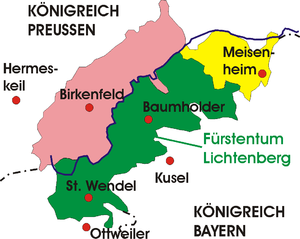
La principauté de Lichtenberg (en vert) avec la principauté de Birkenfeld (en rose) et la seigneurie de Meiseheim (en jaune).
Le duché de Saxe-Cobourg et Gotha est un ancien État allemand membre de la Confédération germanique puis de la confédération de l'Allemagne du Nord et de l'Empire allemand. Il était dirigé par la maison de Saxe-Cobourg et Gotha, issue de la branche ernestine de la maison de Wettin.
La principauté de Lichtenberg est une ancienne principauté allemande aujourd'hui partagée entre la Sarre et la Rhénanie-Palatinat.